Scribbly the Boy Cartoonist

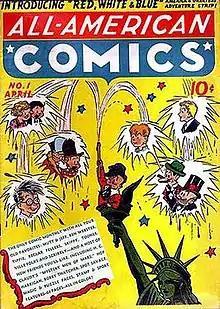
Scribbly featured on the left of the cover photo in "All-American Comics" #1 (April 1939) alongside original comic strip characters.

In 1938, Gaines struck out on his own, founding All-American Publications. Mayer remained at the company as cartoonist and editor, and Scribbly appeared in "All American Comics", beginning with the first issue (April 1939) and continuing until issue #59 (July 1944). Scribbly appeared on the "All-American" cover only three times, including issue #2.